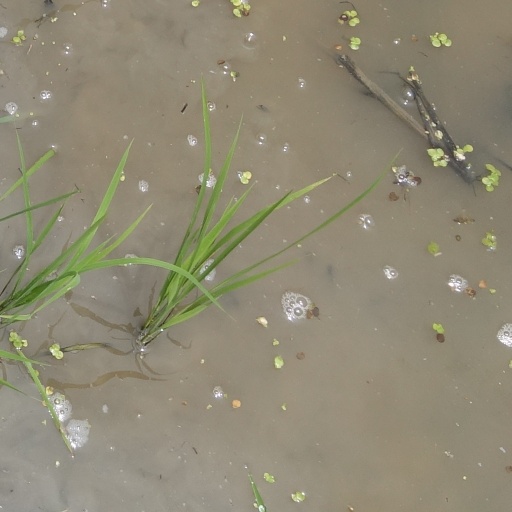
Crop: rice